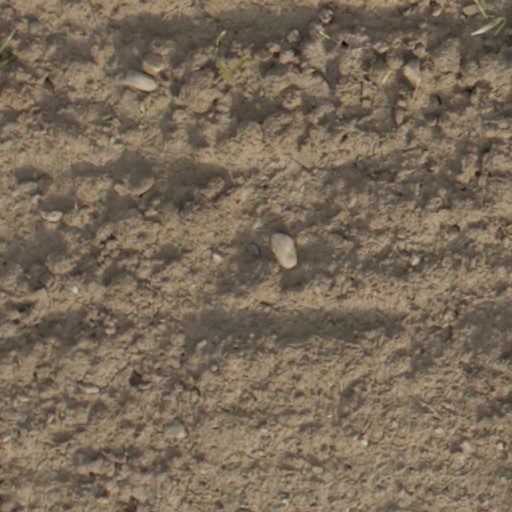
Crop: wheat